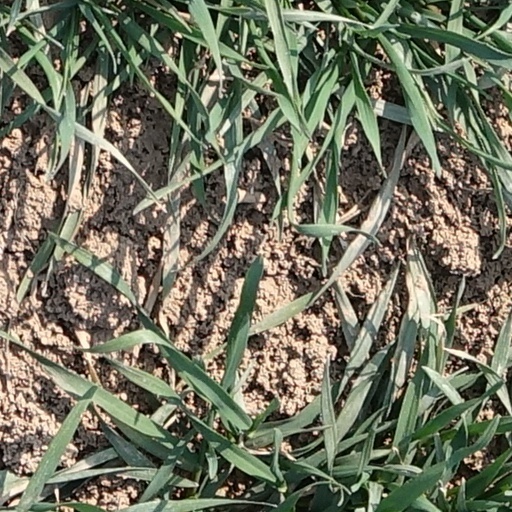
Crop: wheat